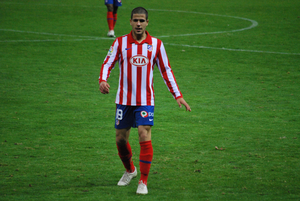
Álvaro Domínguez Soto est un ex footballeur espagnol qui évoluait au poste de défenseur.